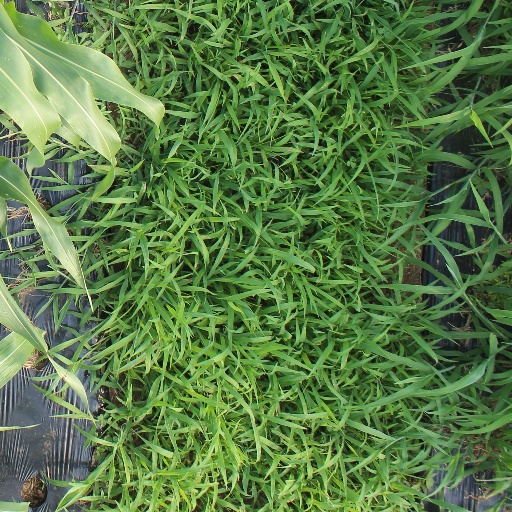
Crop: sorghum